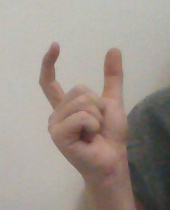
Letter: nun